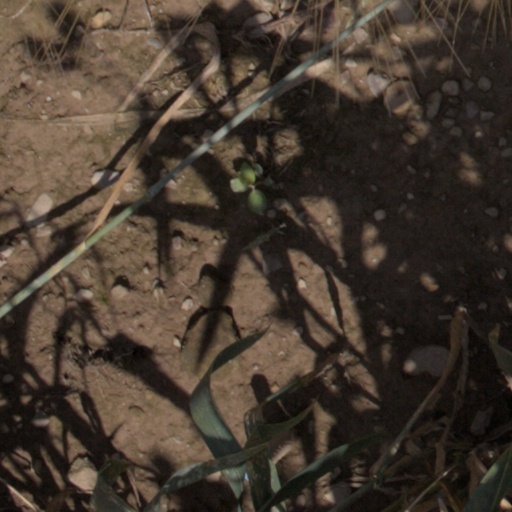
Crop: wheat